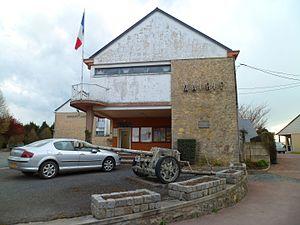
Mairie du Dézert
Le Dézert est une commune française, située dans le département de la Manche en région Normandie, peuplée de 589 habitants.